18 Dominican Brumaire

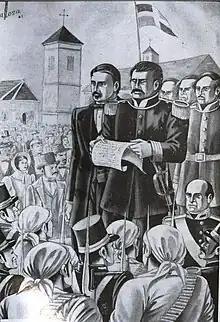
Juan Pablo Duarte, leading figure of the "18 Dominican Brumaire", proclaimed as president by his supporter, Matías Ramón Mella.

The Coup of 18 Dominican Brumaire was a military coup d'état that took place on June 9, 1844, in the Dominican Republic. This event was part of the Dominican War of Independence.